Lois Reeves

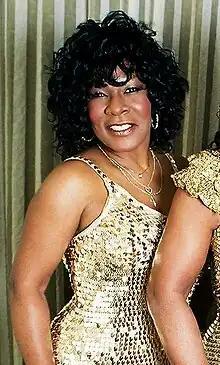
Reeves in 2004

Sandra Delores Reeves (born April 12, 1948), better known as Lois Reeves, is an American singer, most notable for being the younger sister of Motown legend Martha Reeves, for having replaced popular Martha and the Vandellas member Betty Kelly as member of her sister's group in 1967, and for later singing background for records by Al Green in the 1970s as a member of the backing group Quiet Elegance. Lois' nickname was "Pee Wee" as she is only 5'1" tall.